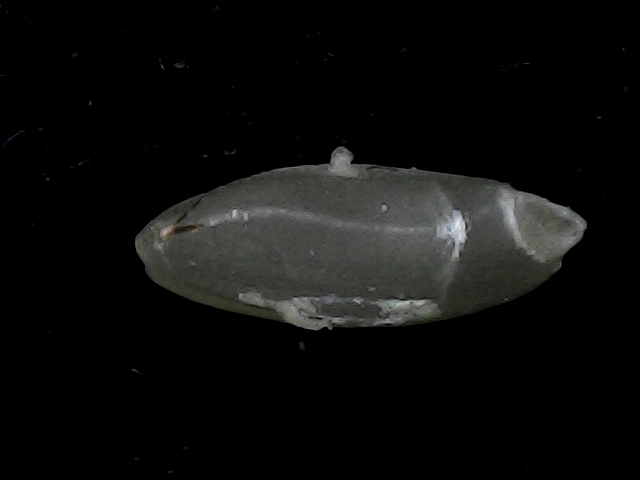
Rice variety: BD95